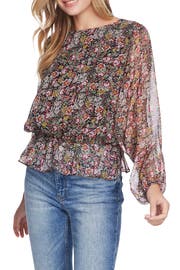
instant romance for your everyday lineup this cinched waist blouse of airy floral print chiffon is fashioned with voluminous balloon sleeve and a ruffled hem